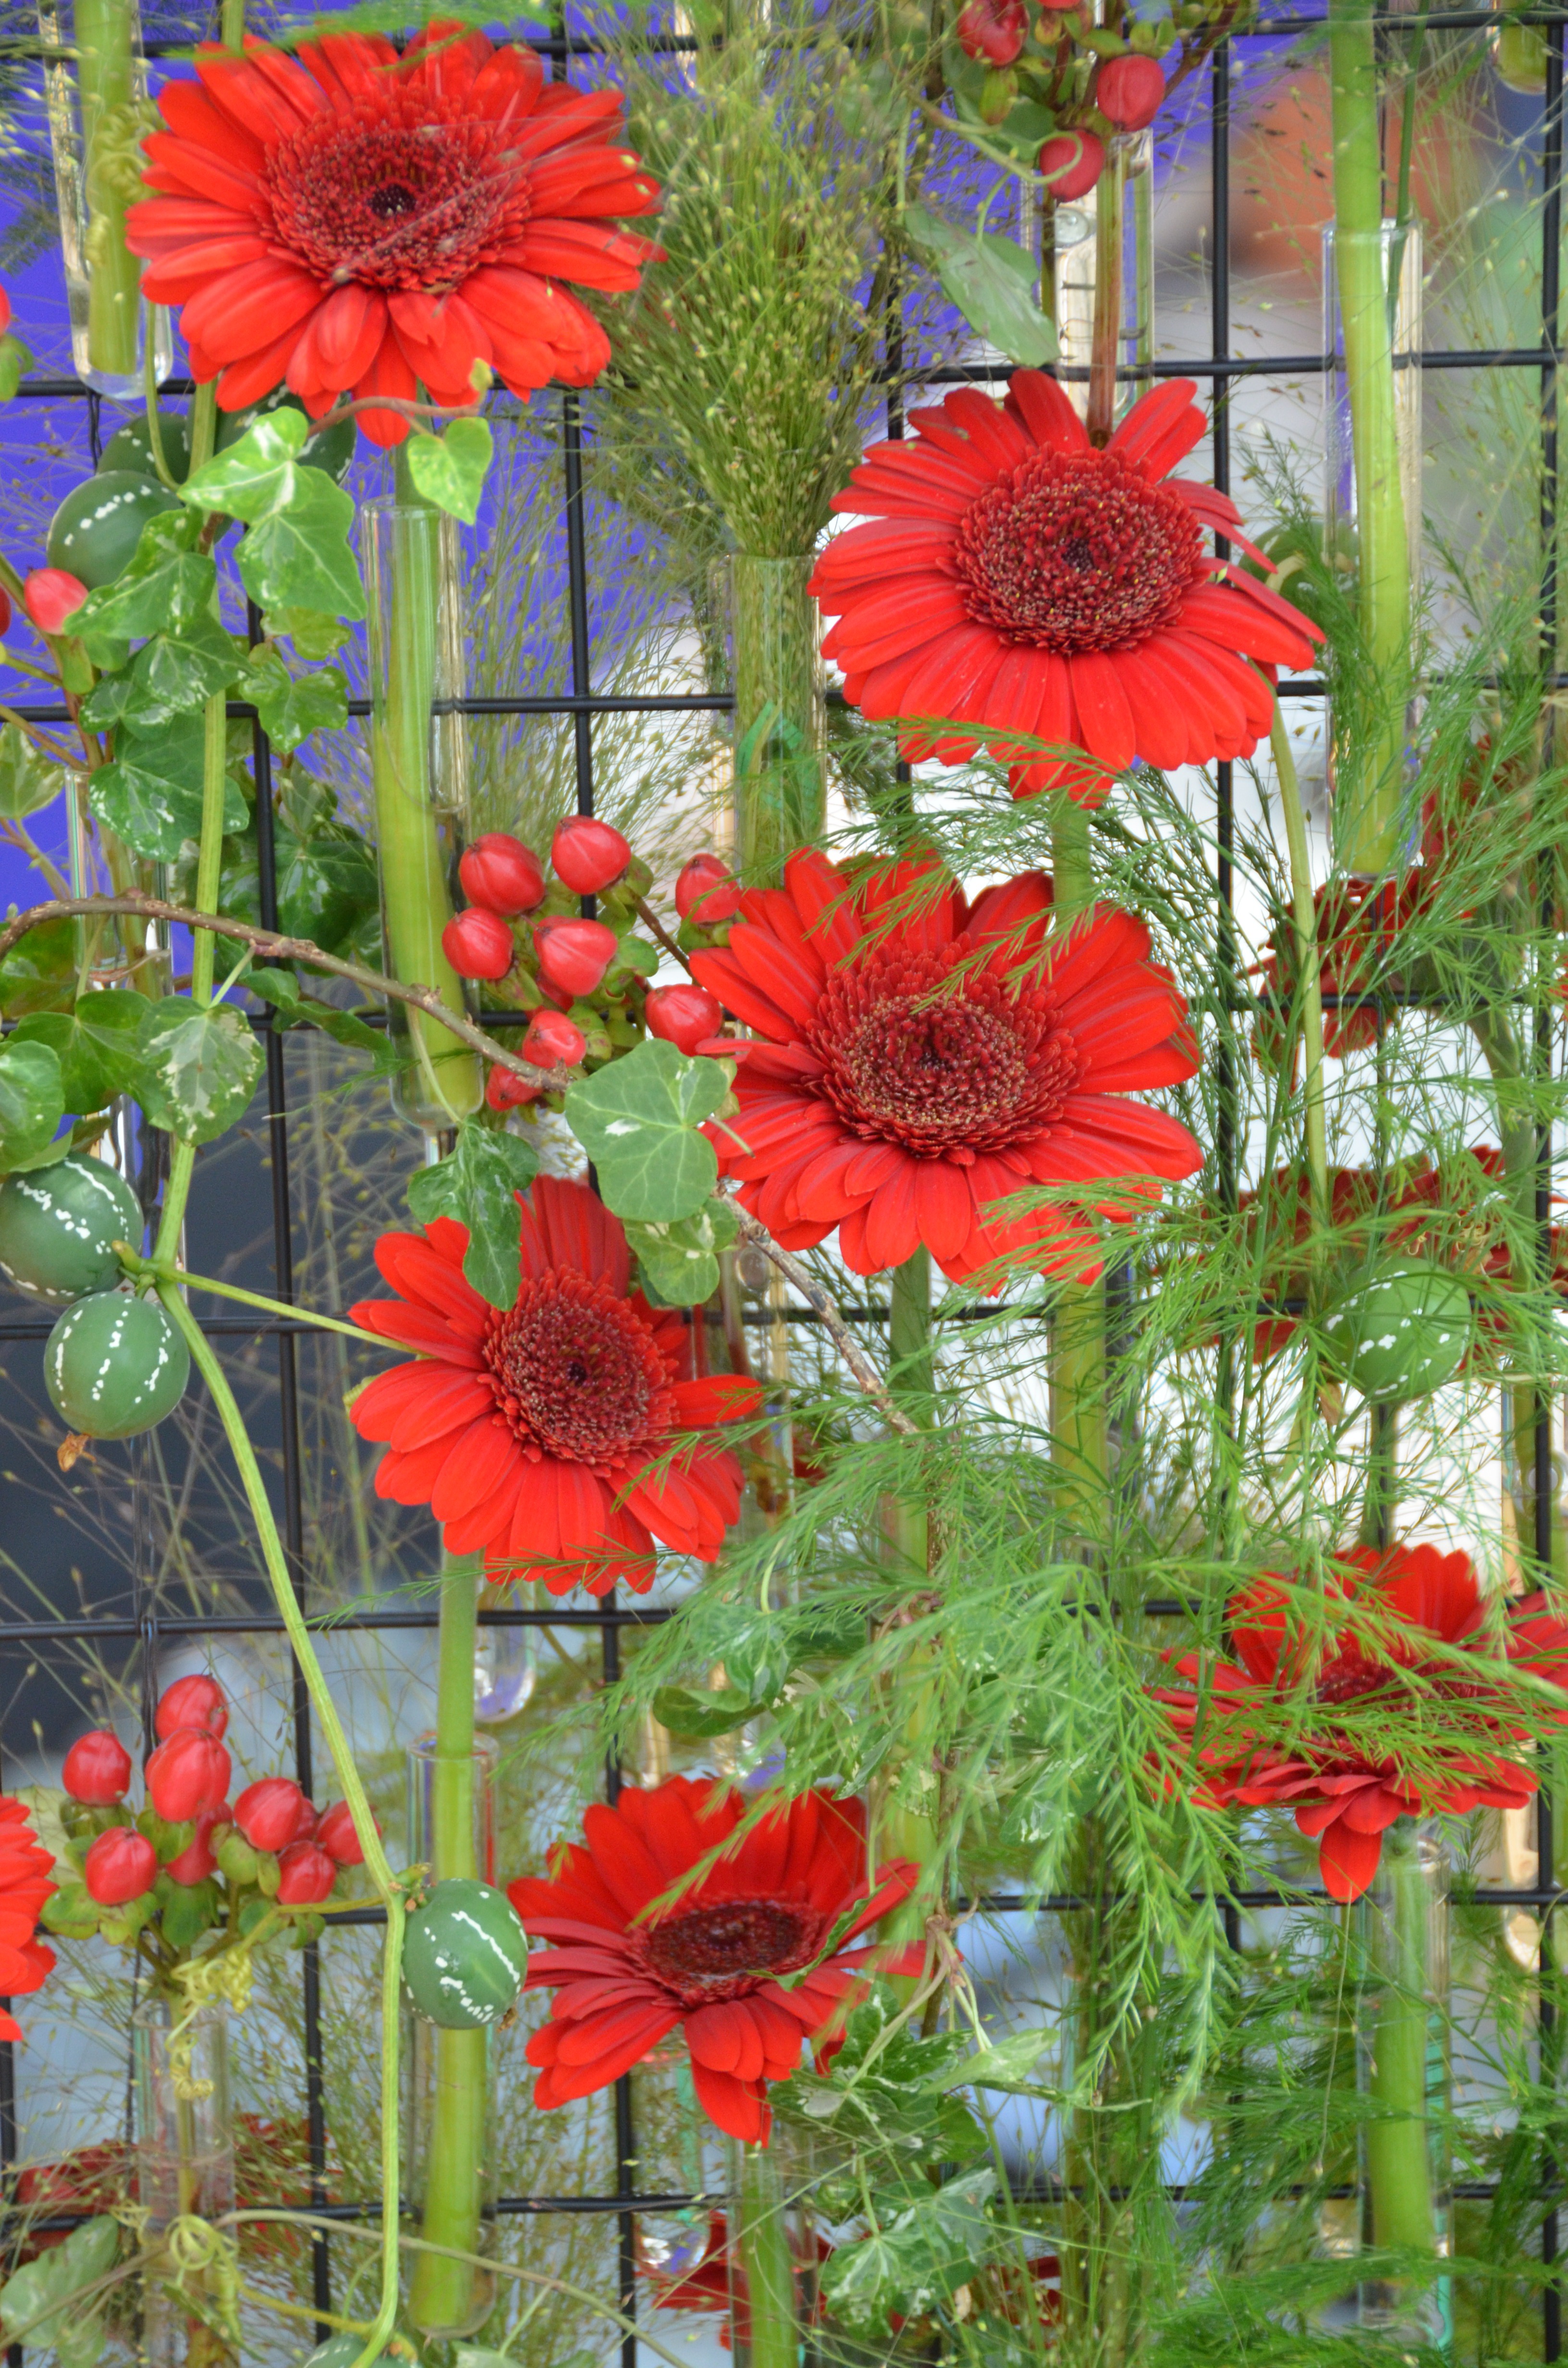
plant, flower, red, botany, flora, flowers, arrangement, japanese, gerbera, floristry, flowering plant, daisy family, floristisch, floral design, annual plant, land plant, flower arranging